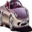
Label: automobile